Lebor Gabála Érenn

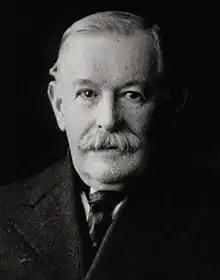
Robert Alexander Stewart Macalister's five-volume English translation of "Lebor Gabála Érenn" was published between 1938 and 1956.

According to the "Lebor Gabála", the first people to arrive in Ireland are led by Cessair, daughter of Bith, son of Noah. They are told to go to the western edge of the world to escape the oncoming Flood. They set out in three ships, but two are lost at sea. They land in Ireland, at Dún na mBárc on Bantry Bay, forty days before the Flood. The only survivors are Cessair, forty-nine other women, and three men: Fintan mac Bóchra, Bith and Ladra. The women are split evenly among the men. Each also takes one as his wife: Fintán takes Cessair, Bith takes Barrfhind and Ladra takes Alba. However, Bith and Ladra soon die and Ladra is the first man buried in Ireland. When the Flood comes, Fintán is the only one to survive. He becomes a salmon and later an eagle and a hawk, living for 5,500 years after the Flood, whence he becomes a man again and recounts Ireland's history.